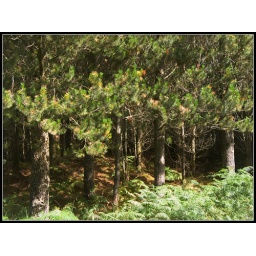
A walk in the woods; pattern of sunlight and shadow on pine tree trunks and foliage and ferns.